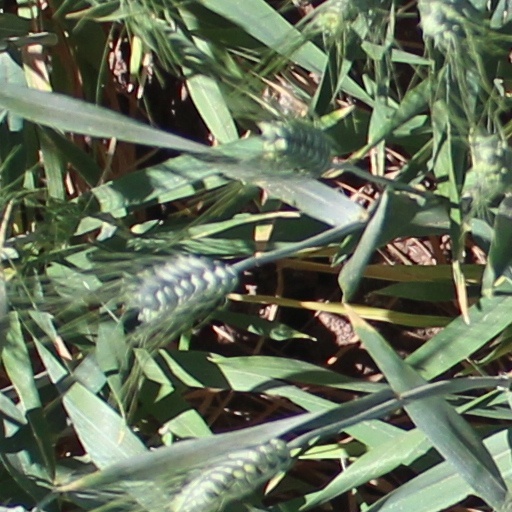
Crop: wheat